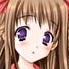
Portrait style: Anime Portrait